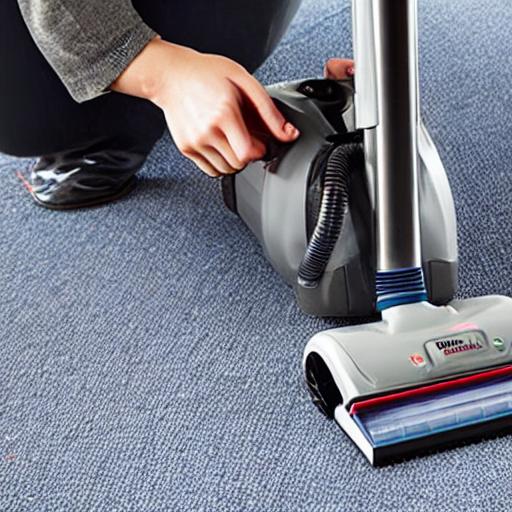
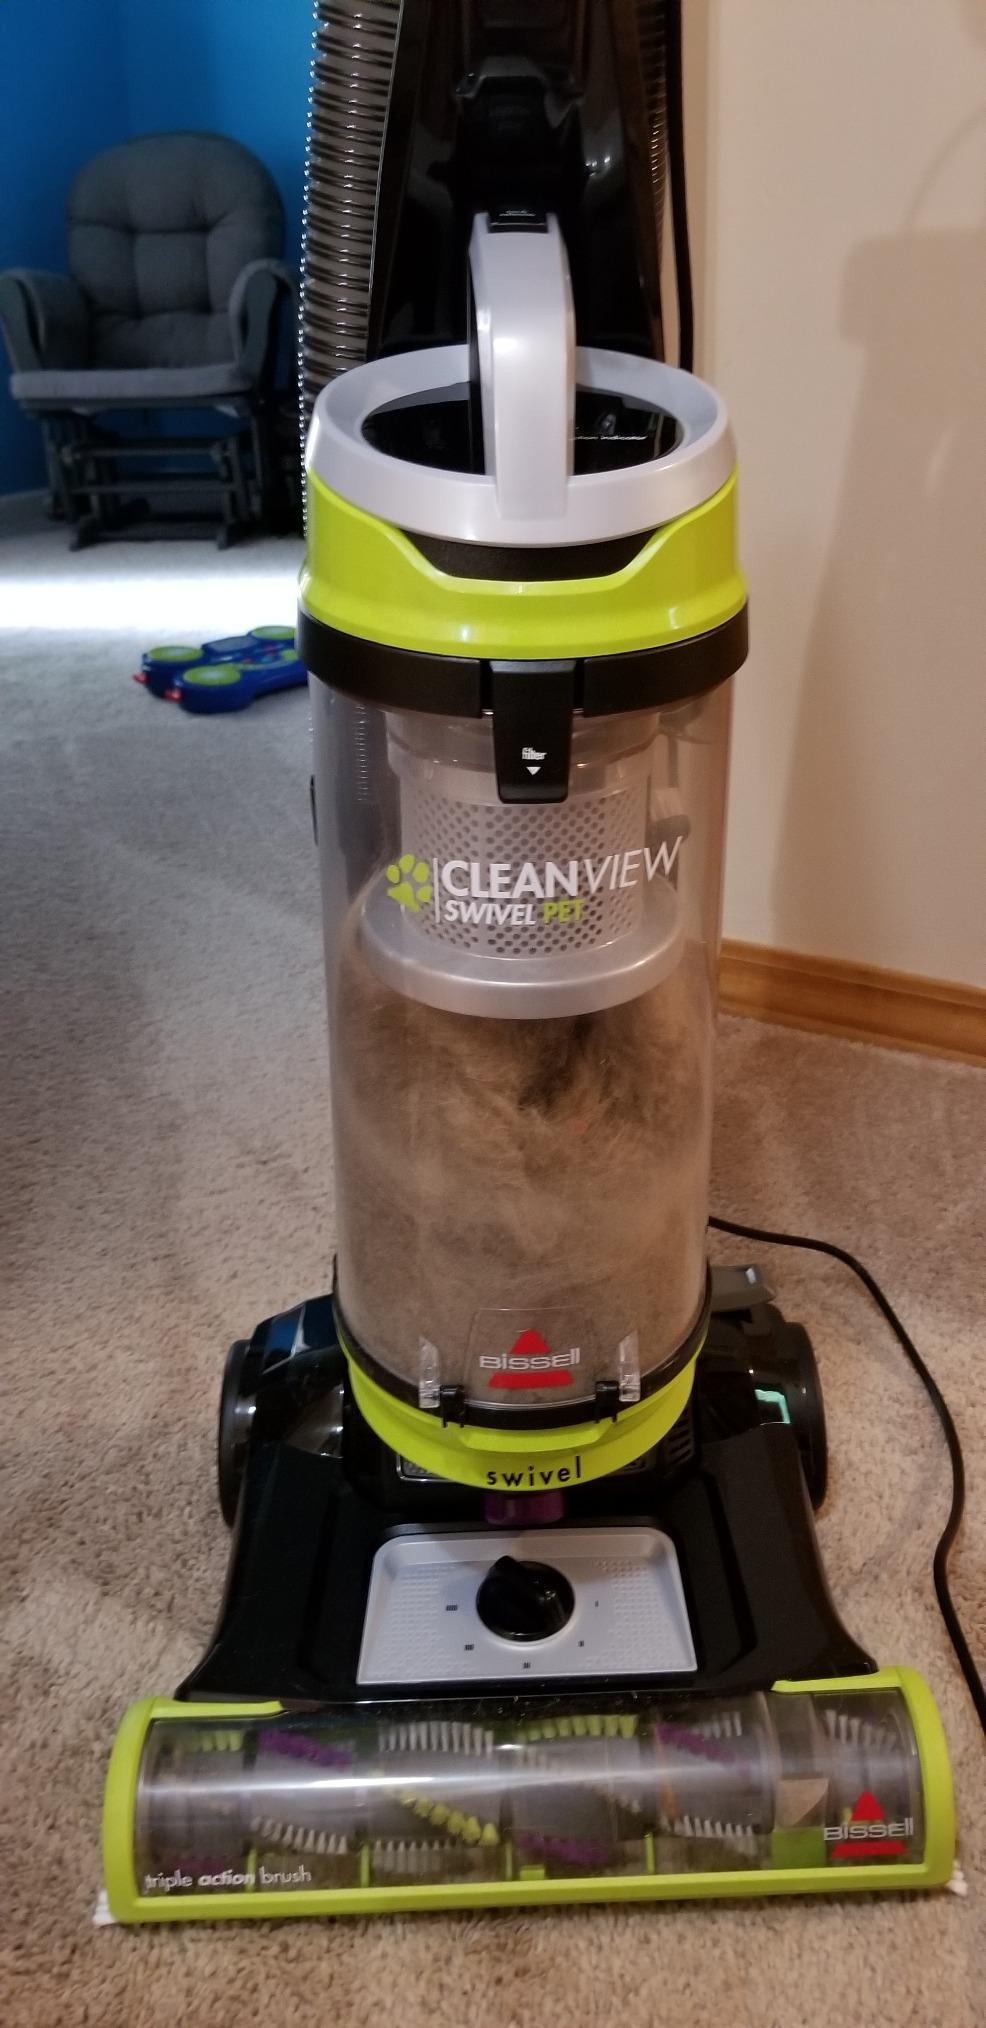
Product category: items_vacuum
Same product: no